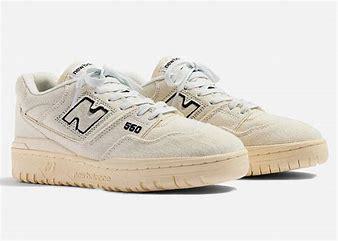
Brand: New
Model: Balance kg New Balance 550